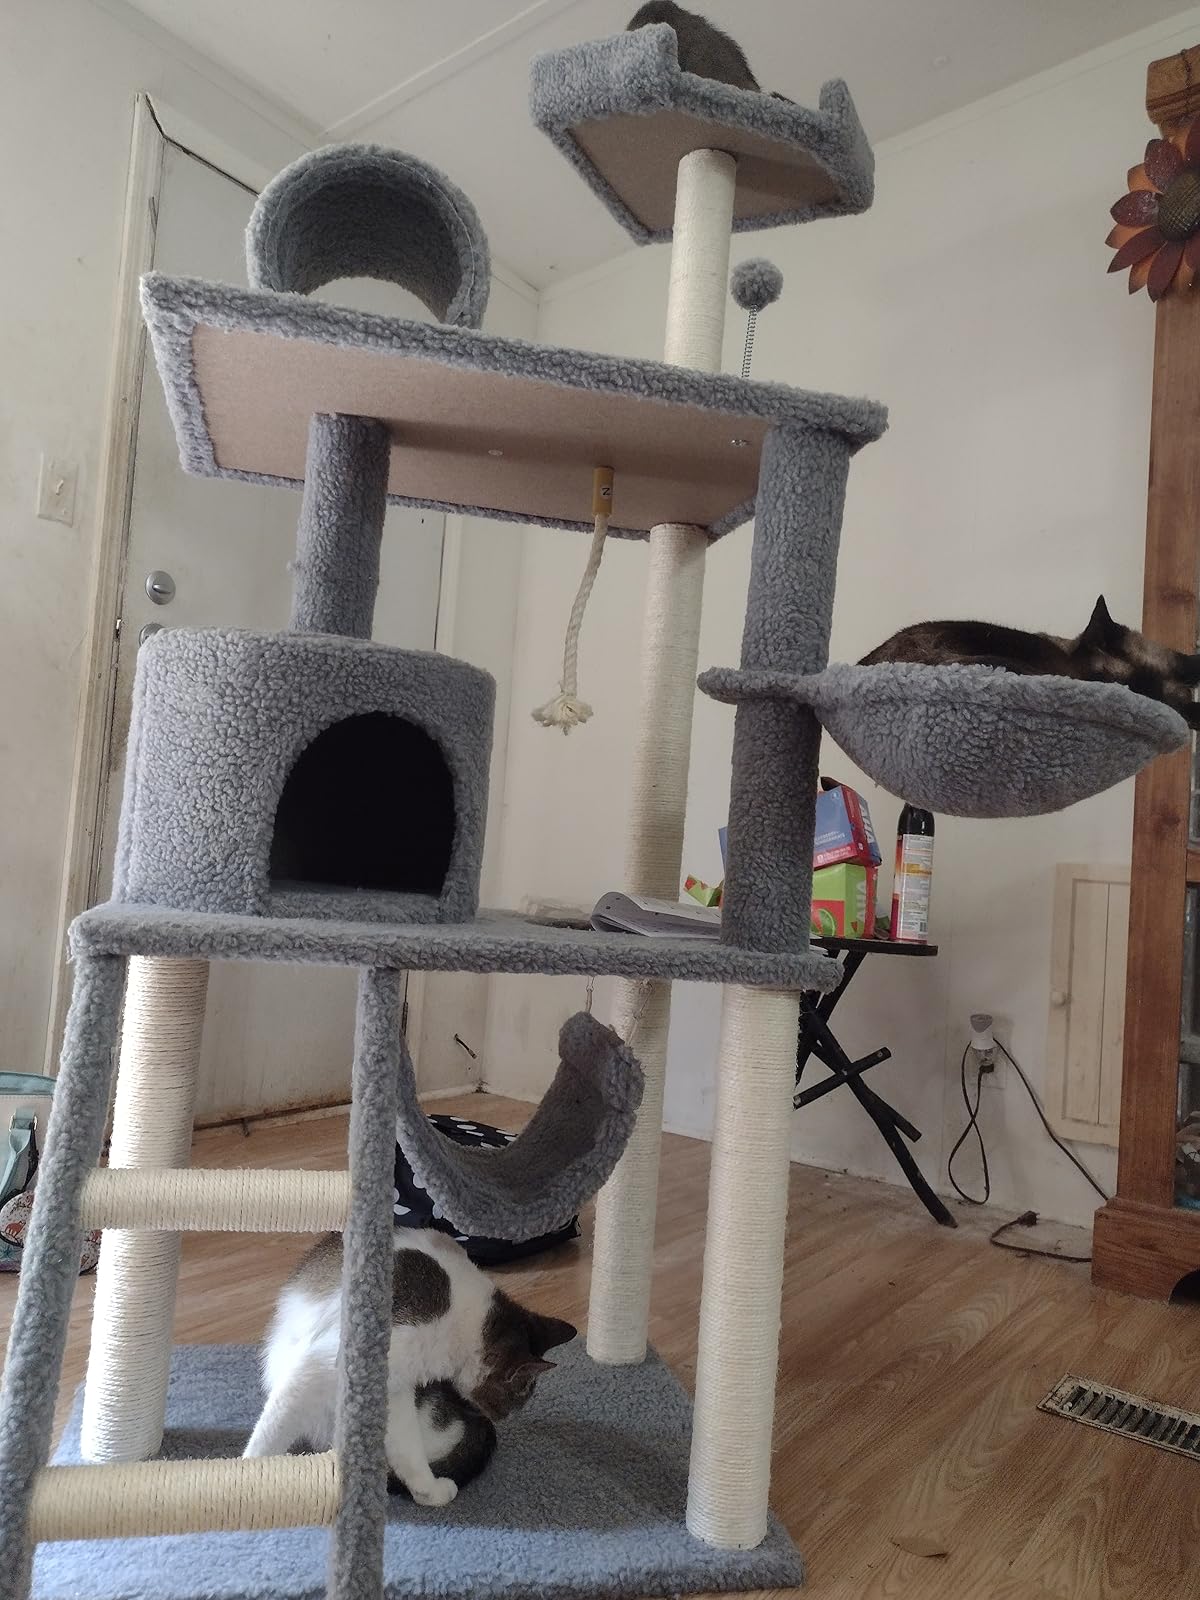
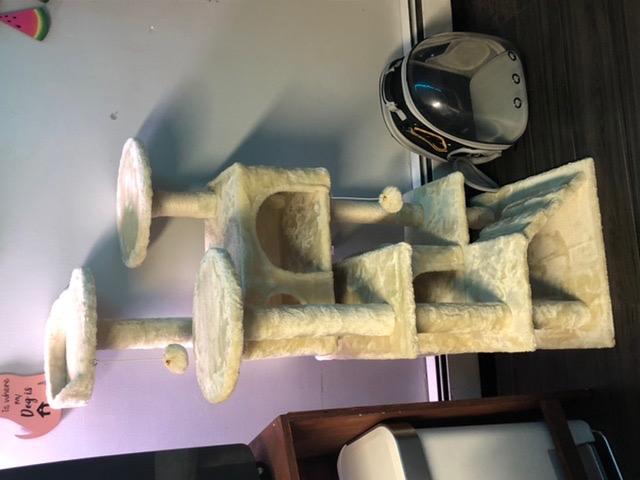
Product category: items_cat tree
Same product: no